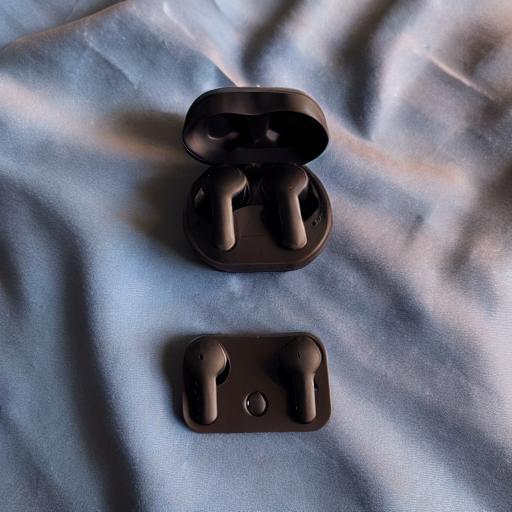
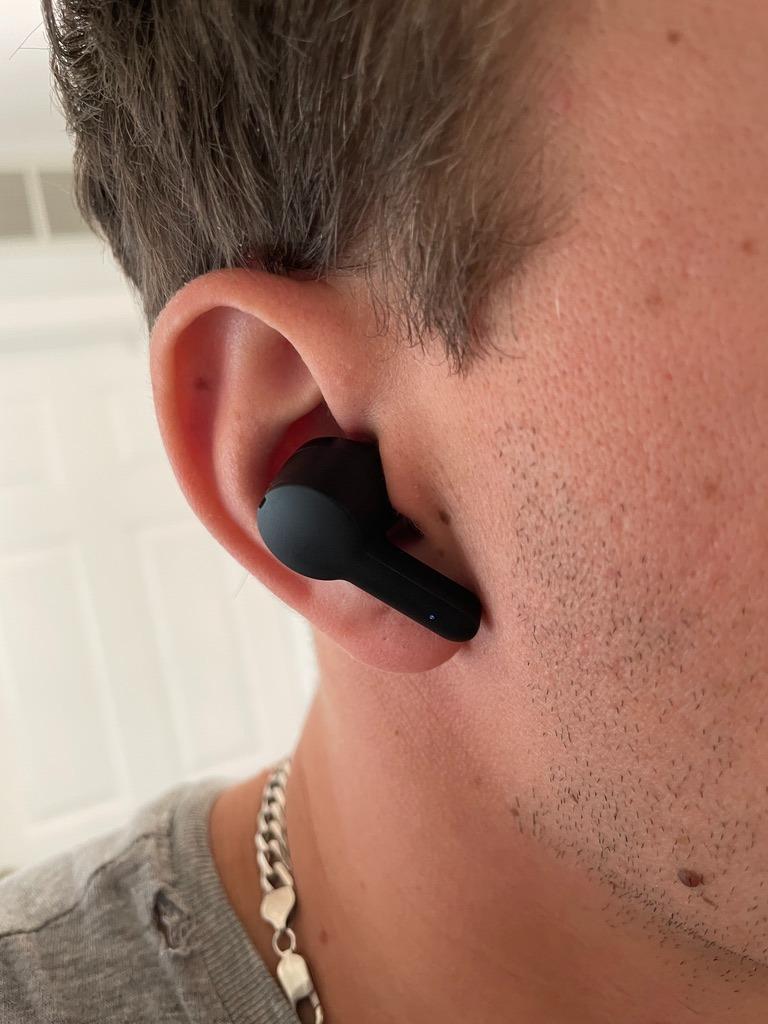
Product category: earbuds
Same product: no